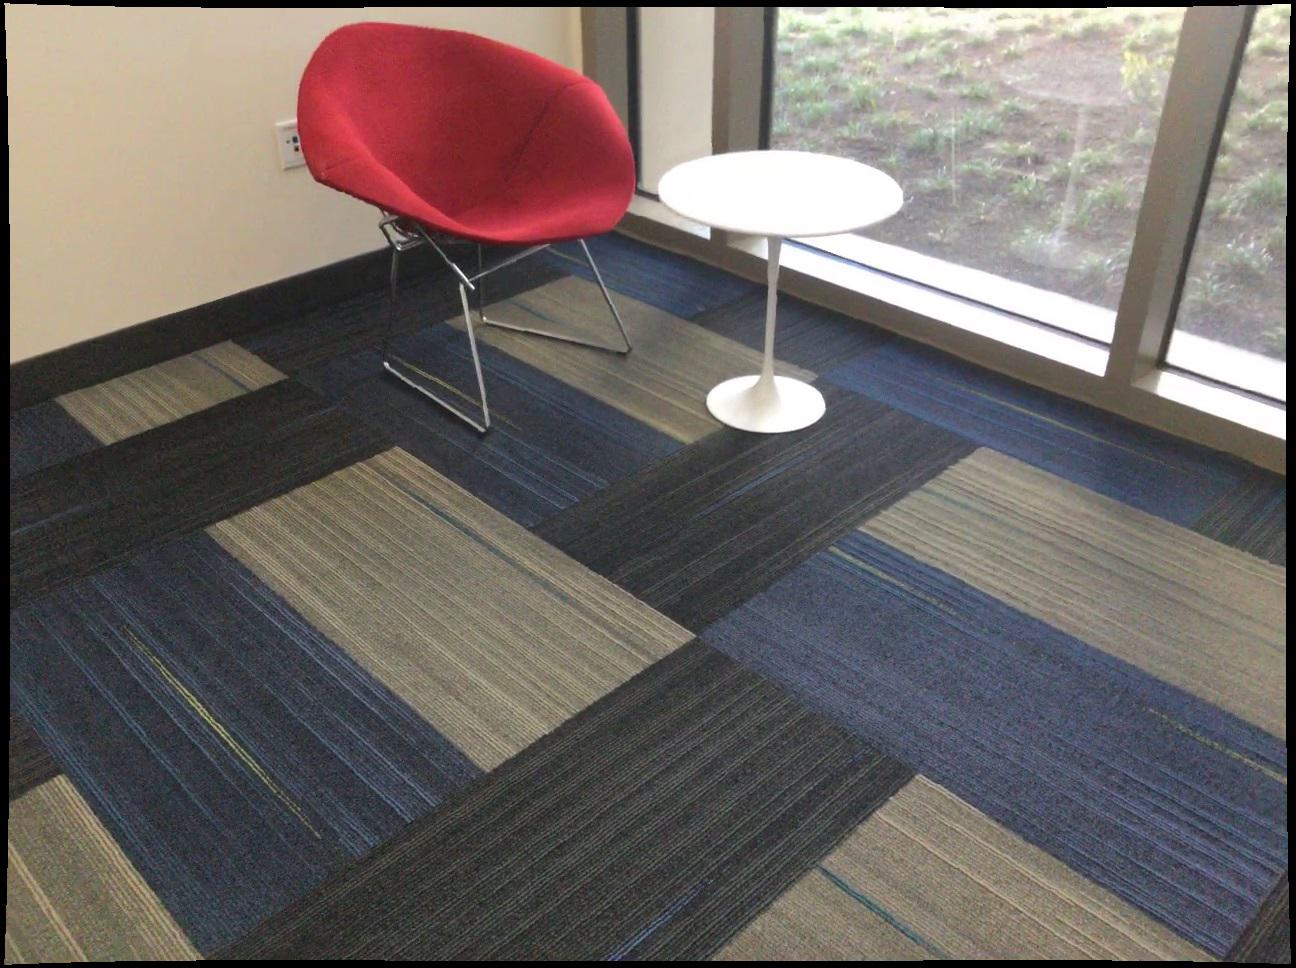
Question: Can the socket fit in front of the chair from the camera's perspective? Final answer should be yes or no.
Answer: Yes